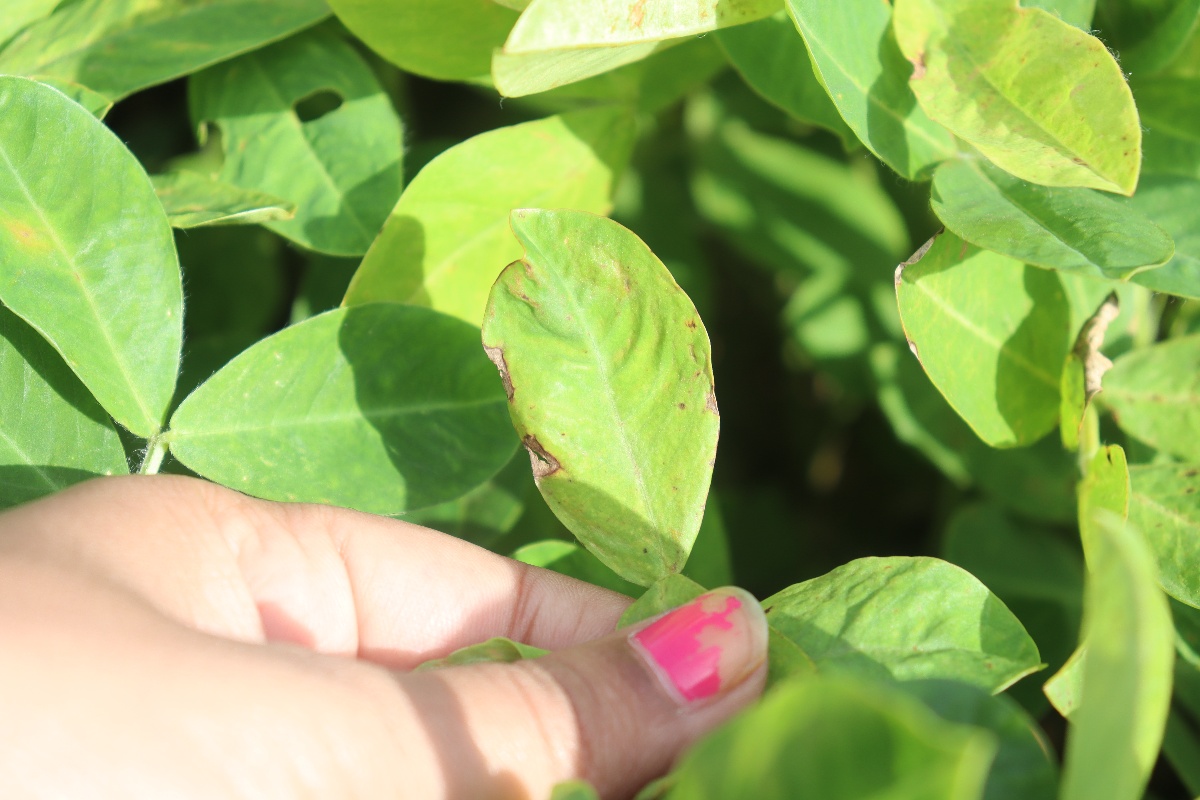
Label: early_leaf_spot